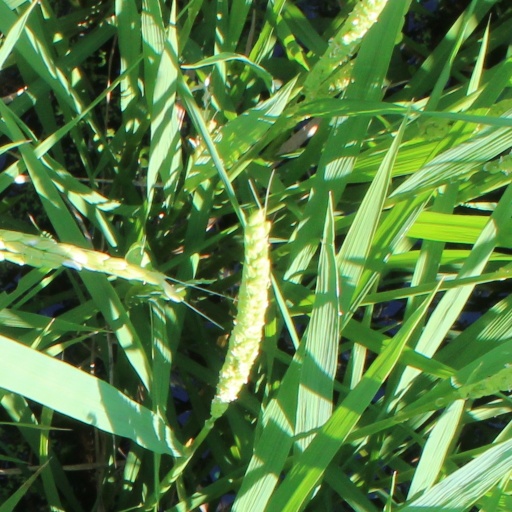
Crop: rice